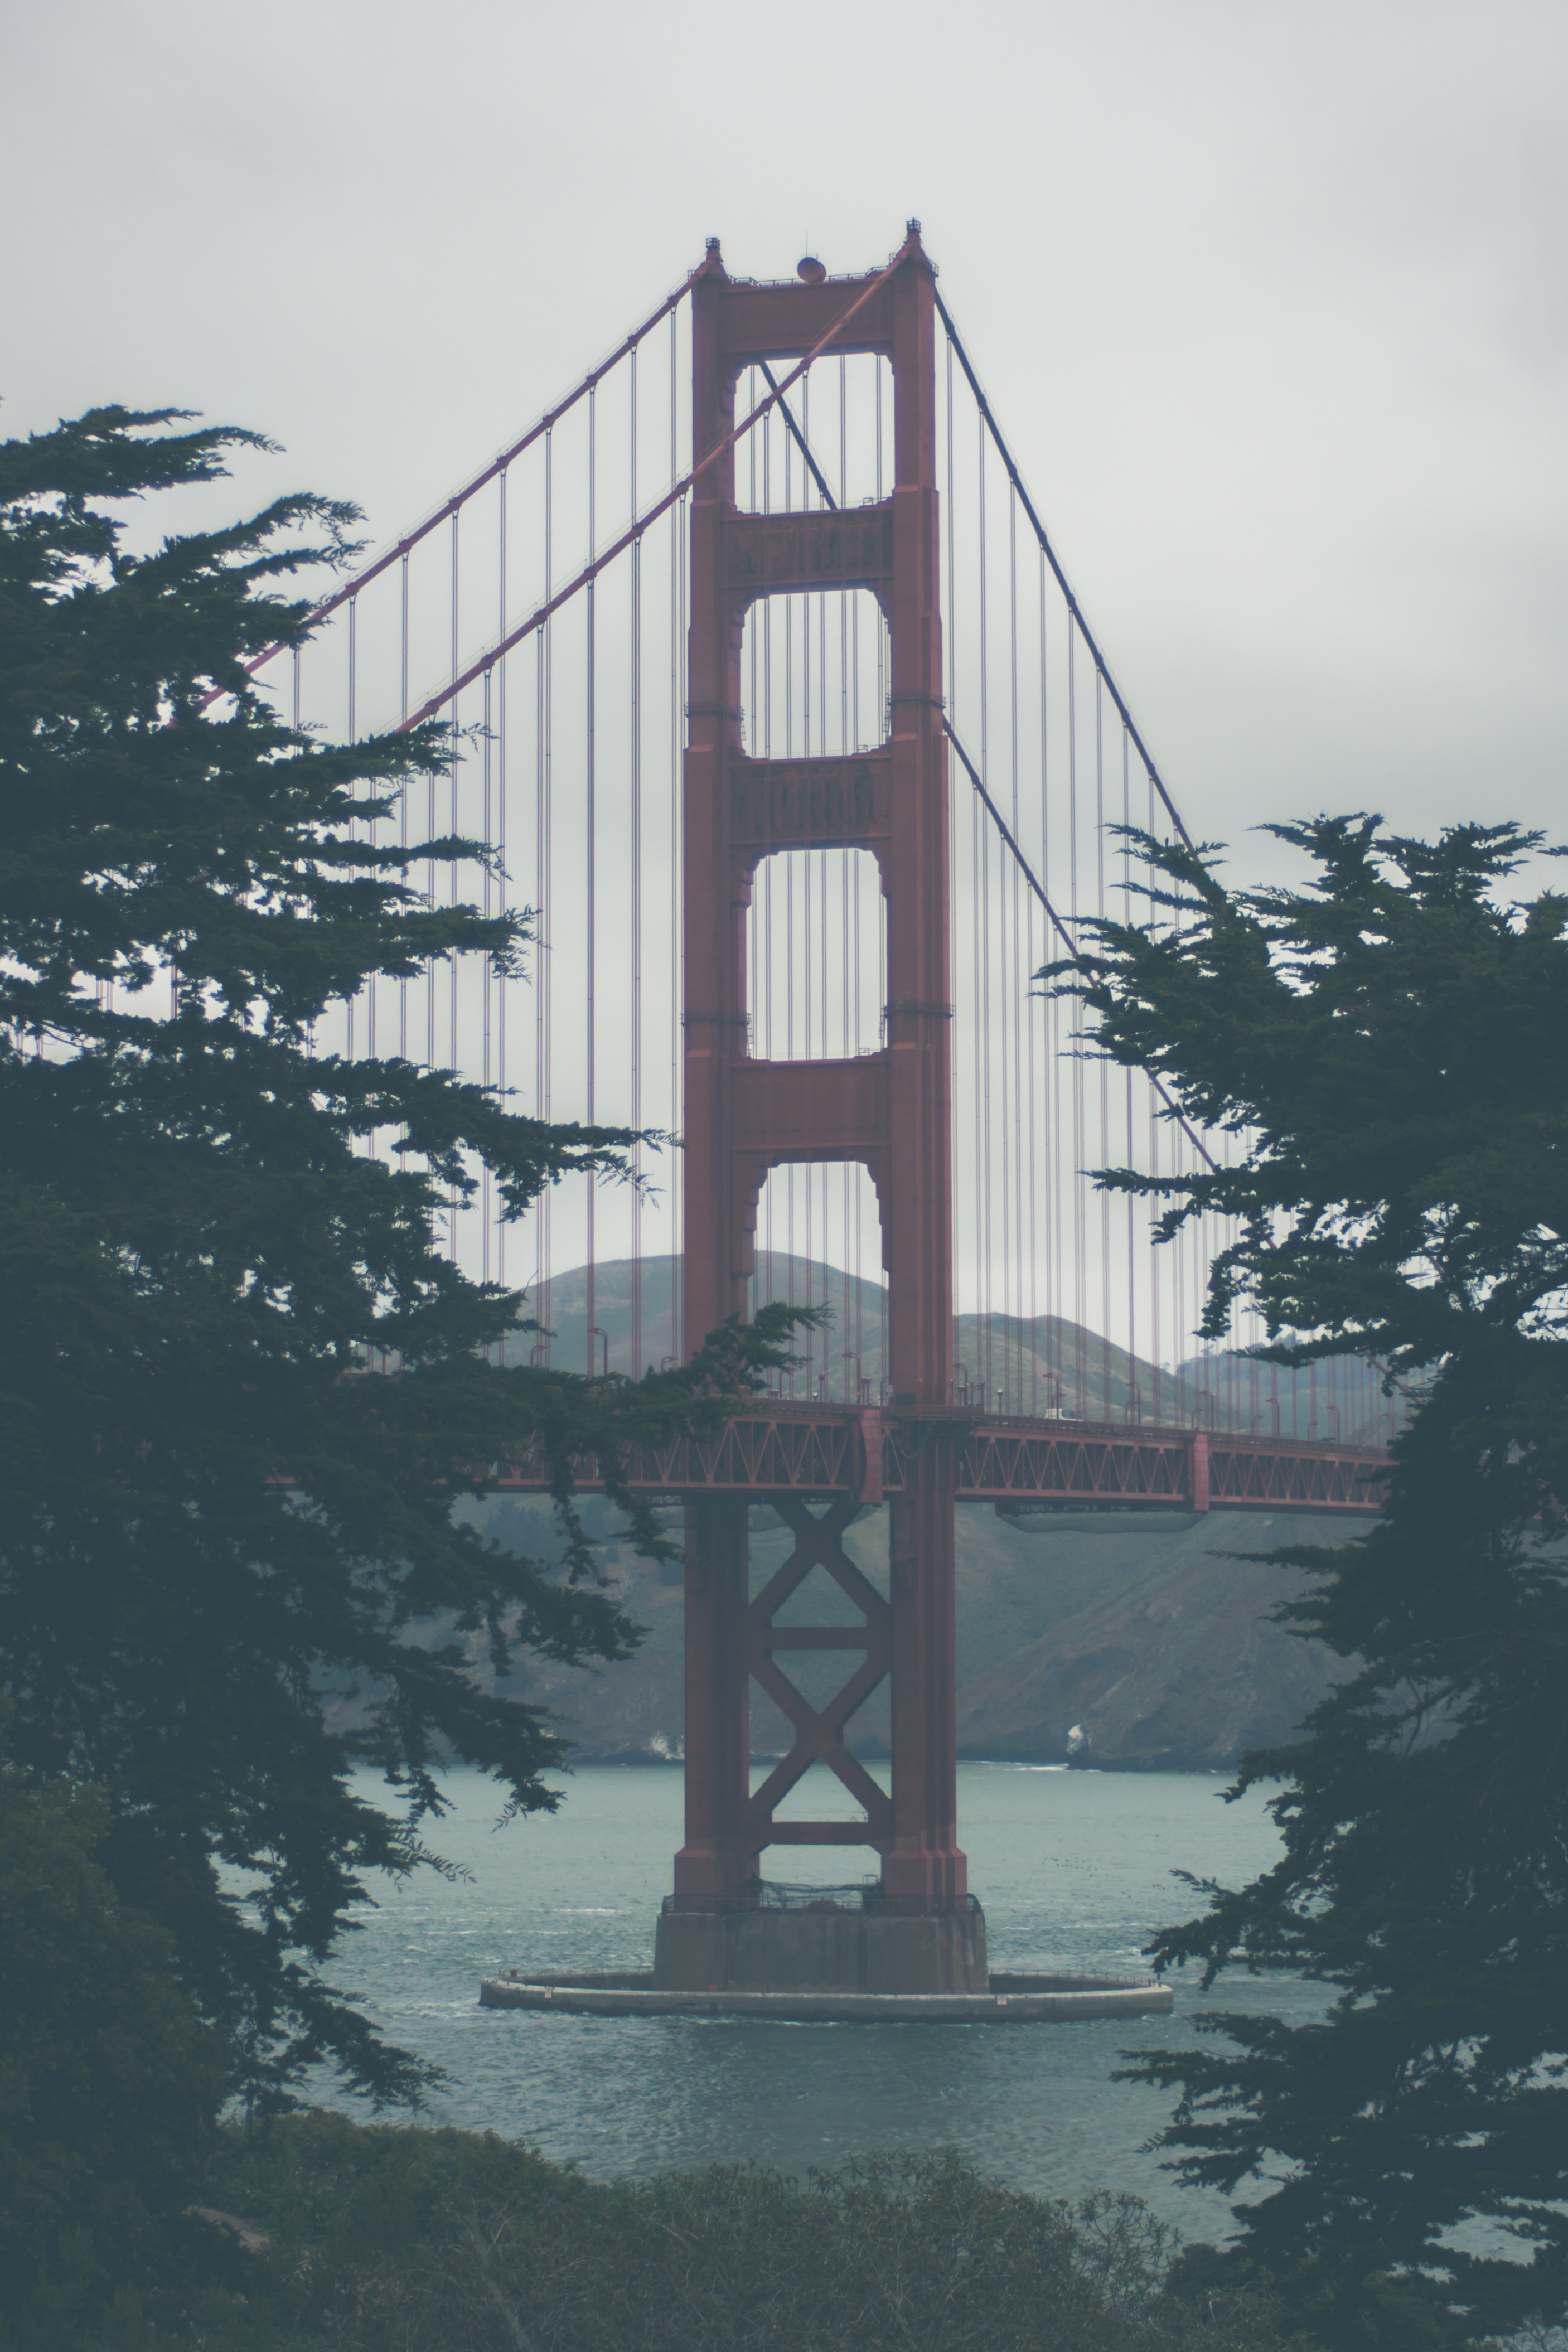
snow, winter, architecture, structure, bridge, skyscraper, golden gate bridge, san francisco, transportation, reflection, tower, mast, weather, america, landmark, suspension, historic, tourism, california, tower block, engineering, famous